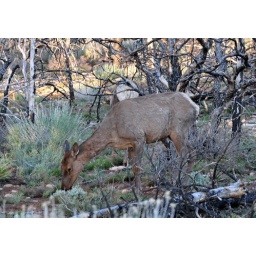
A cow elk foraging for food after the previous summer's wild fires. You can see the burned trees around her.